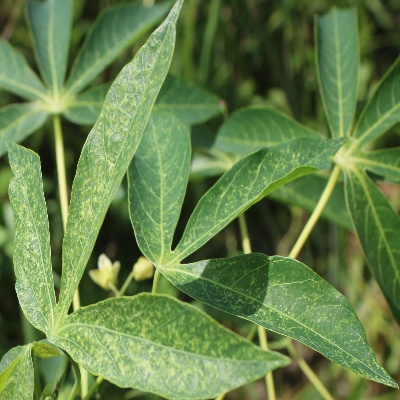
Crop: Cassava
Condition: green mite